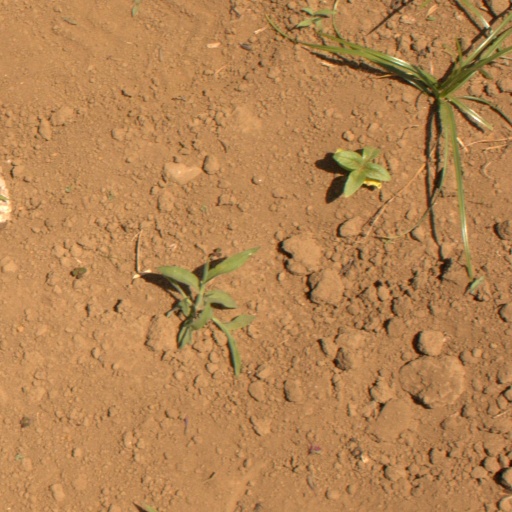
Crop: Jerusalem artichoke